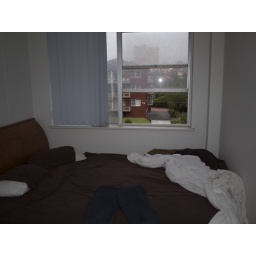
The bedroom, standing in the doorway. It's not very big - the bed pretty much /just/ fits.